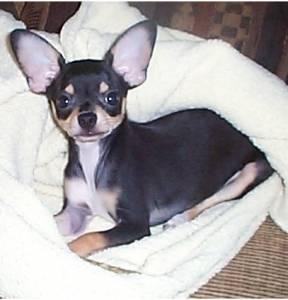
Animal: dog
Breed: chihuahua